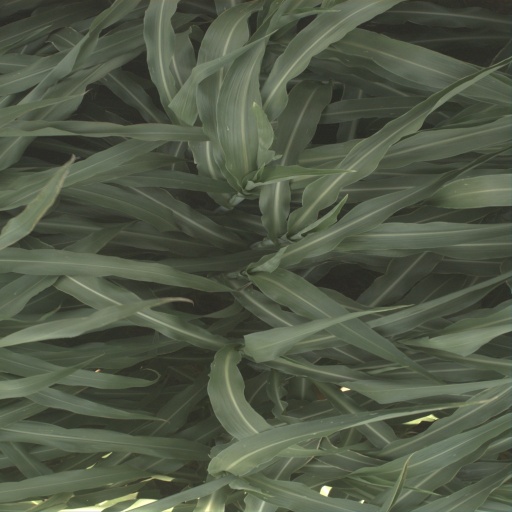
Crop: sorghum